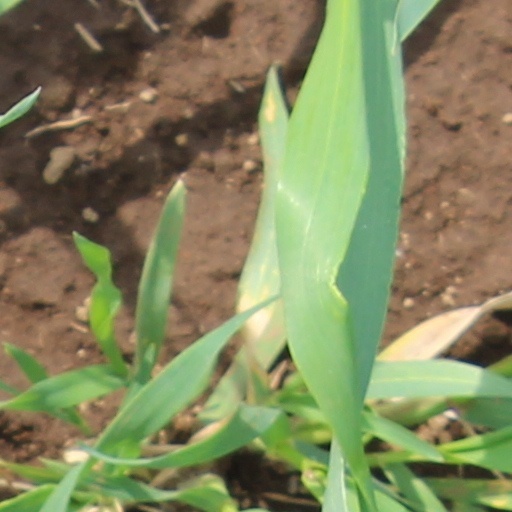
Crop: wheat